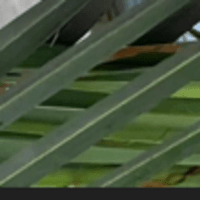
Label: Healthy sample